Dies Irae (TV series)

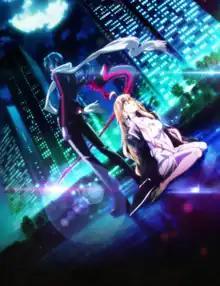
Key visual

is a Japanese anime television series based on Light's visual novel of the same name, animated by A.C.G.T.